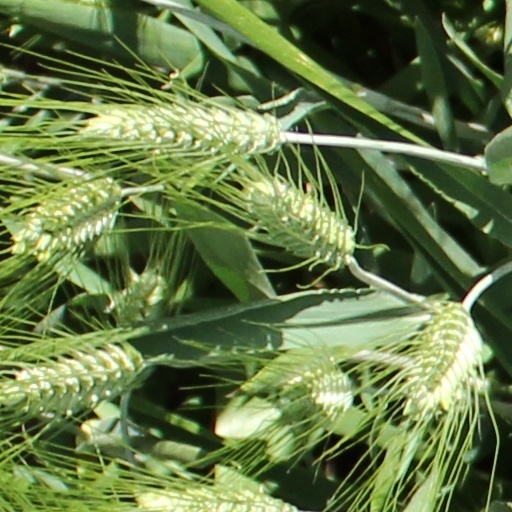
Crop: wheat